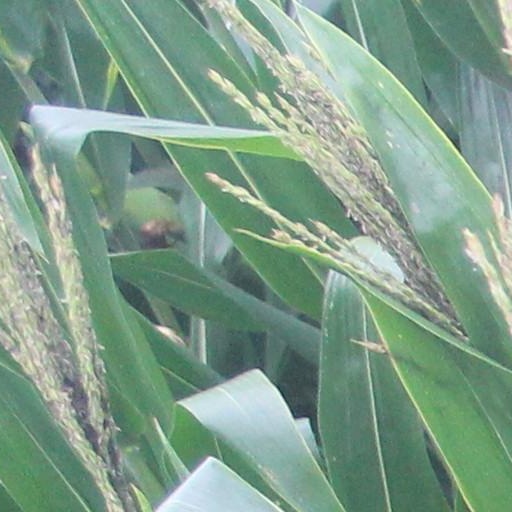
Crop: maize; corn